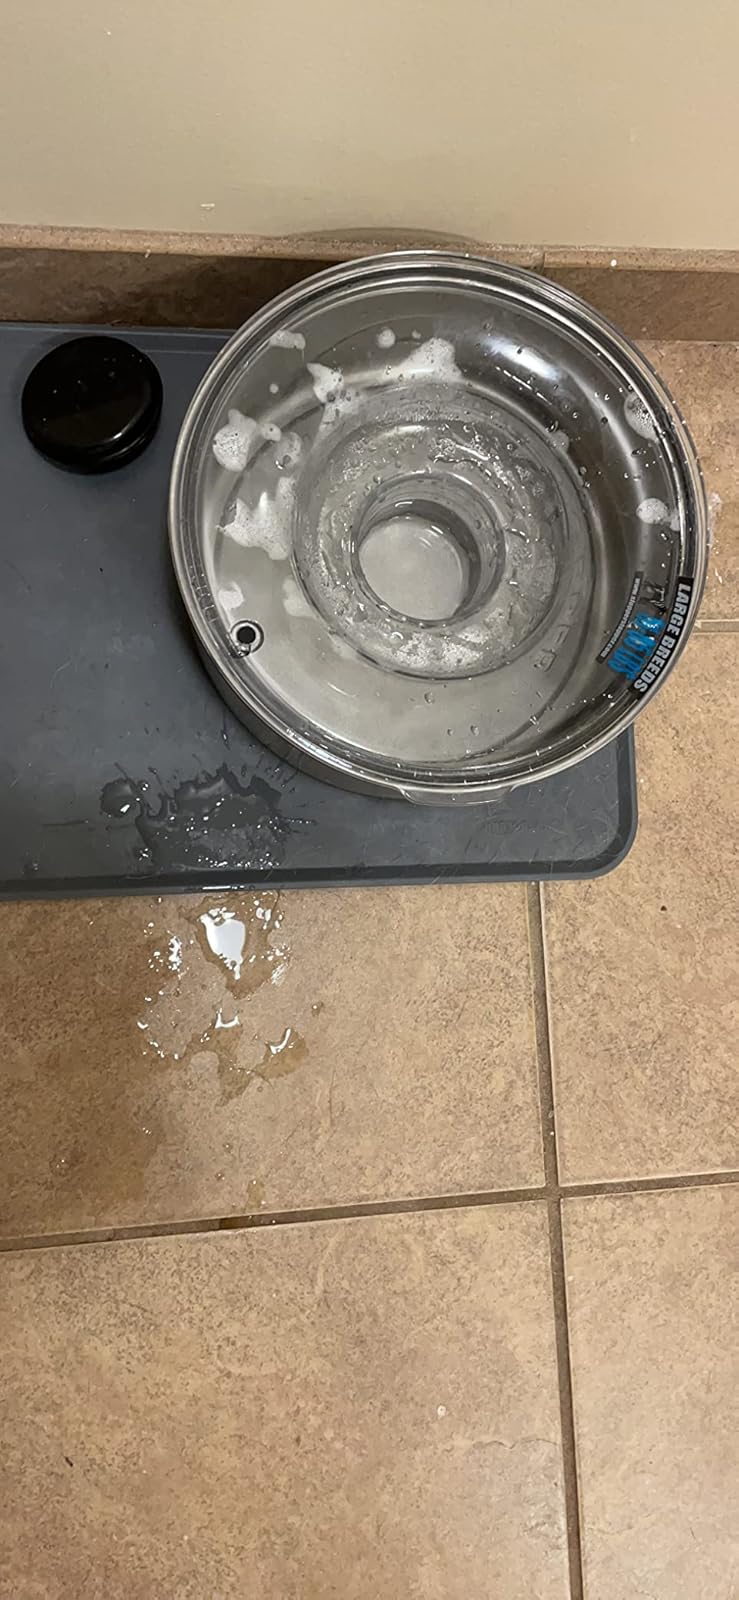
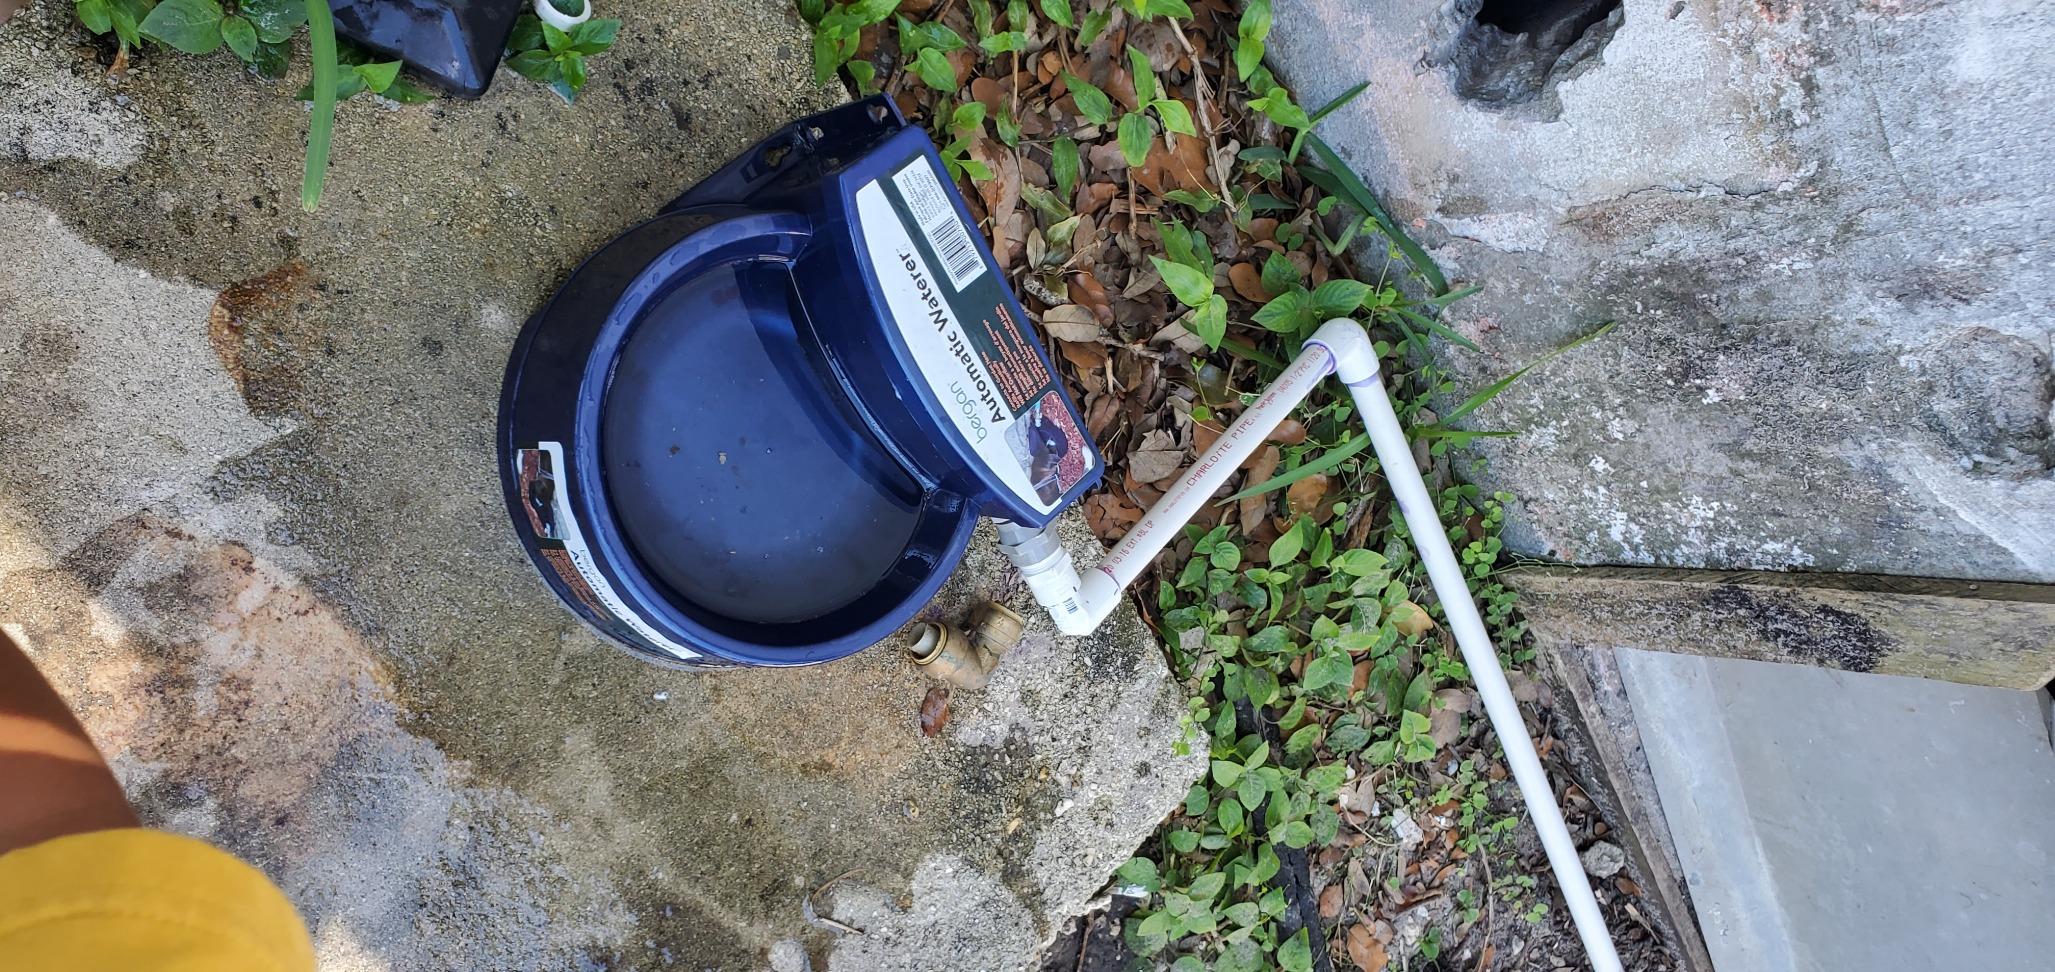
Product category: items_bowl
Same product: no